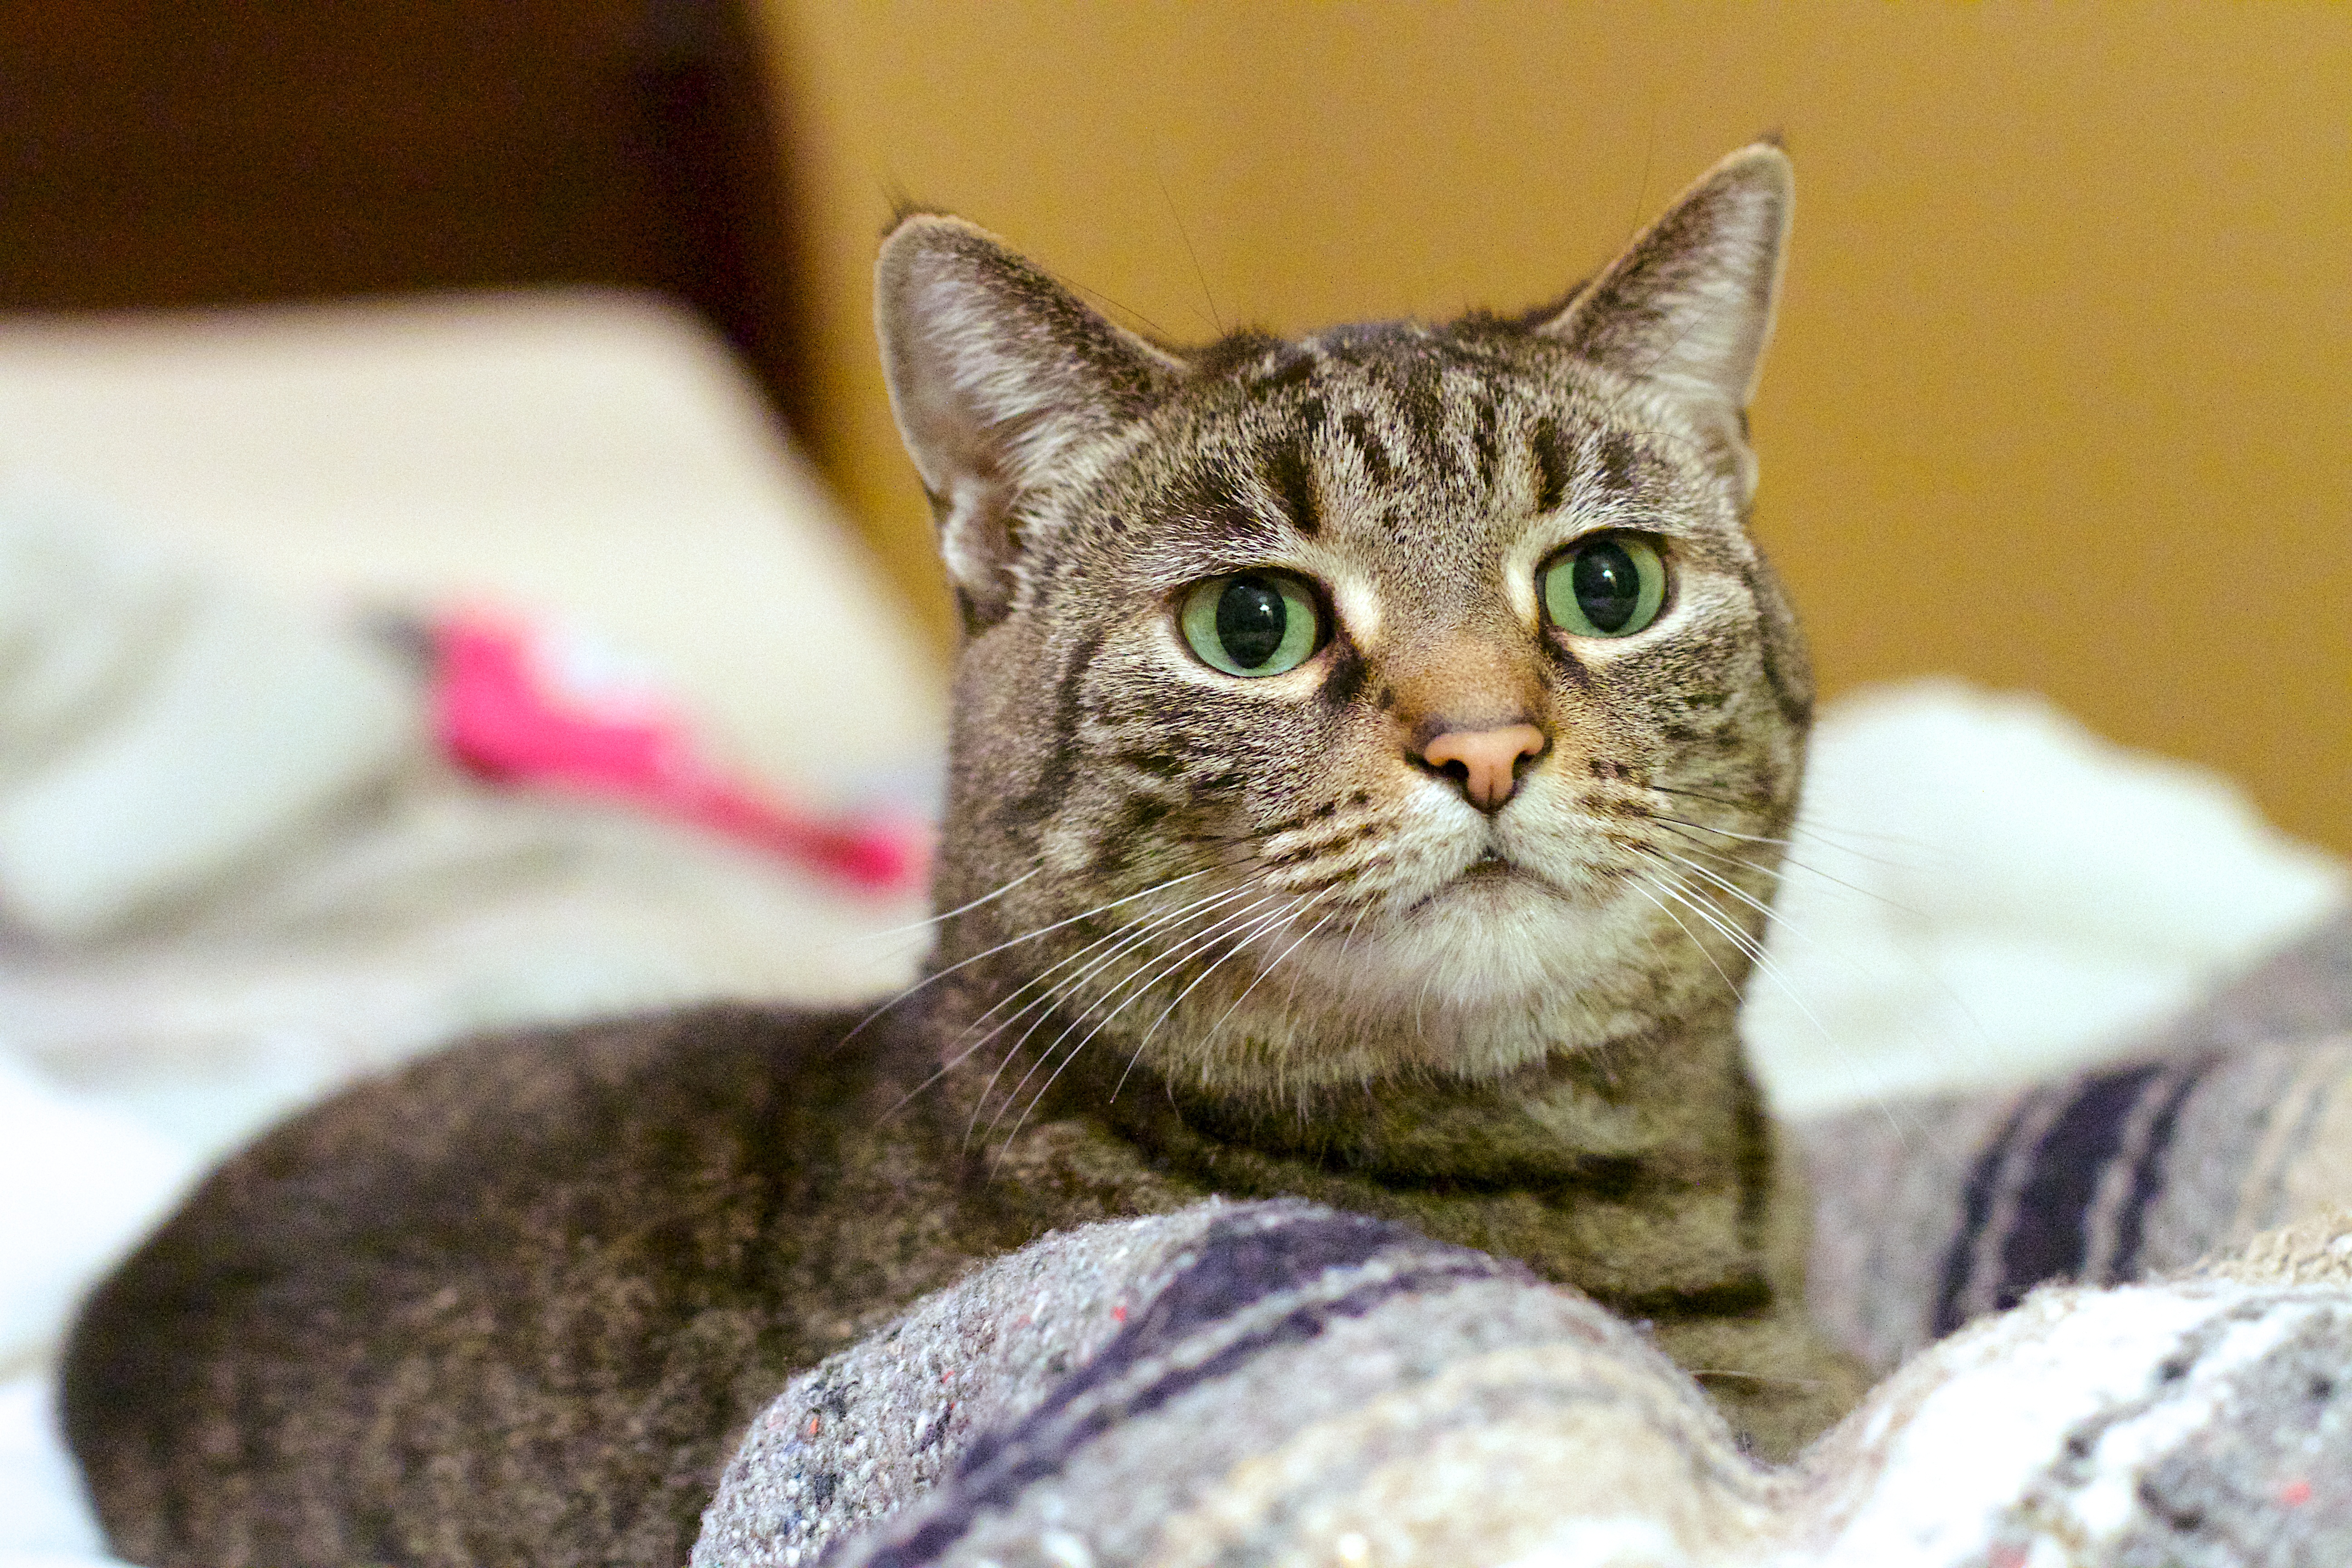
cat, mammal, fauna, whiskers, vertebrate, tabby cat, european shorthair, wild cat, small to medium sized cats, cat like mammal, domestic short haired cat, pixie bob, american shorthair, rusty spotted cat, ocicat, toyger, egyptian mau